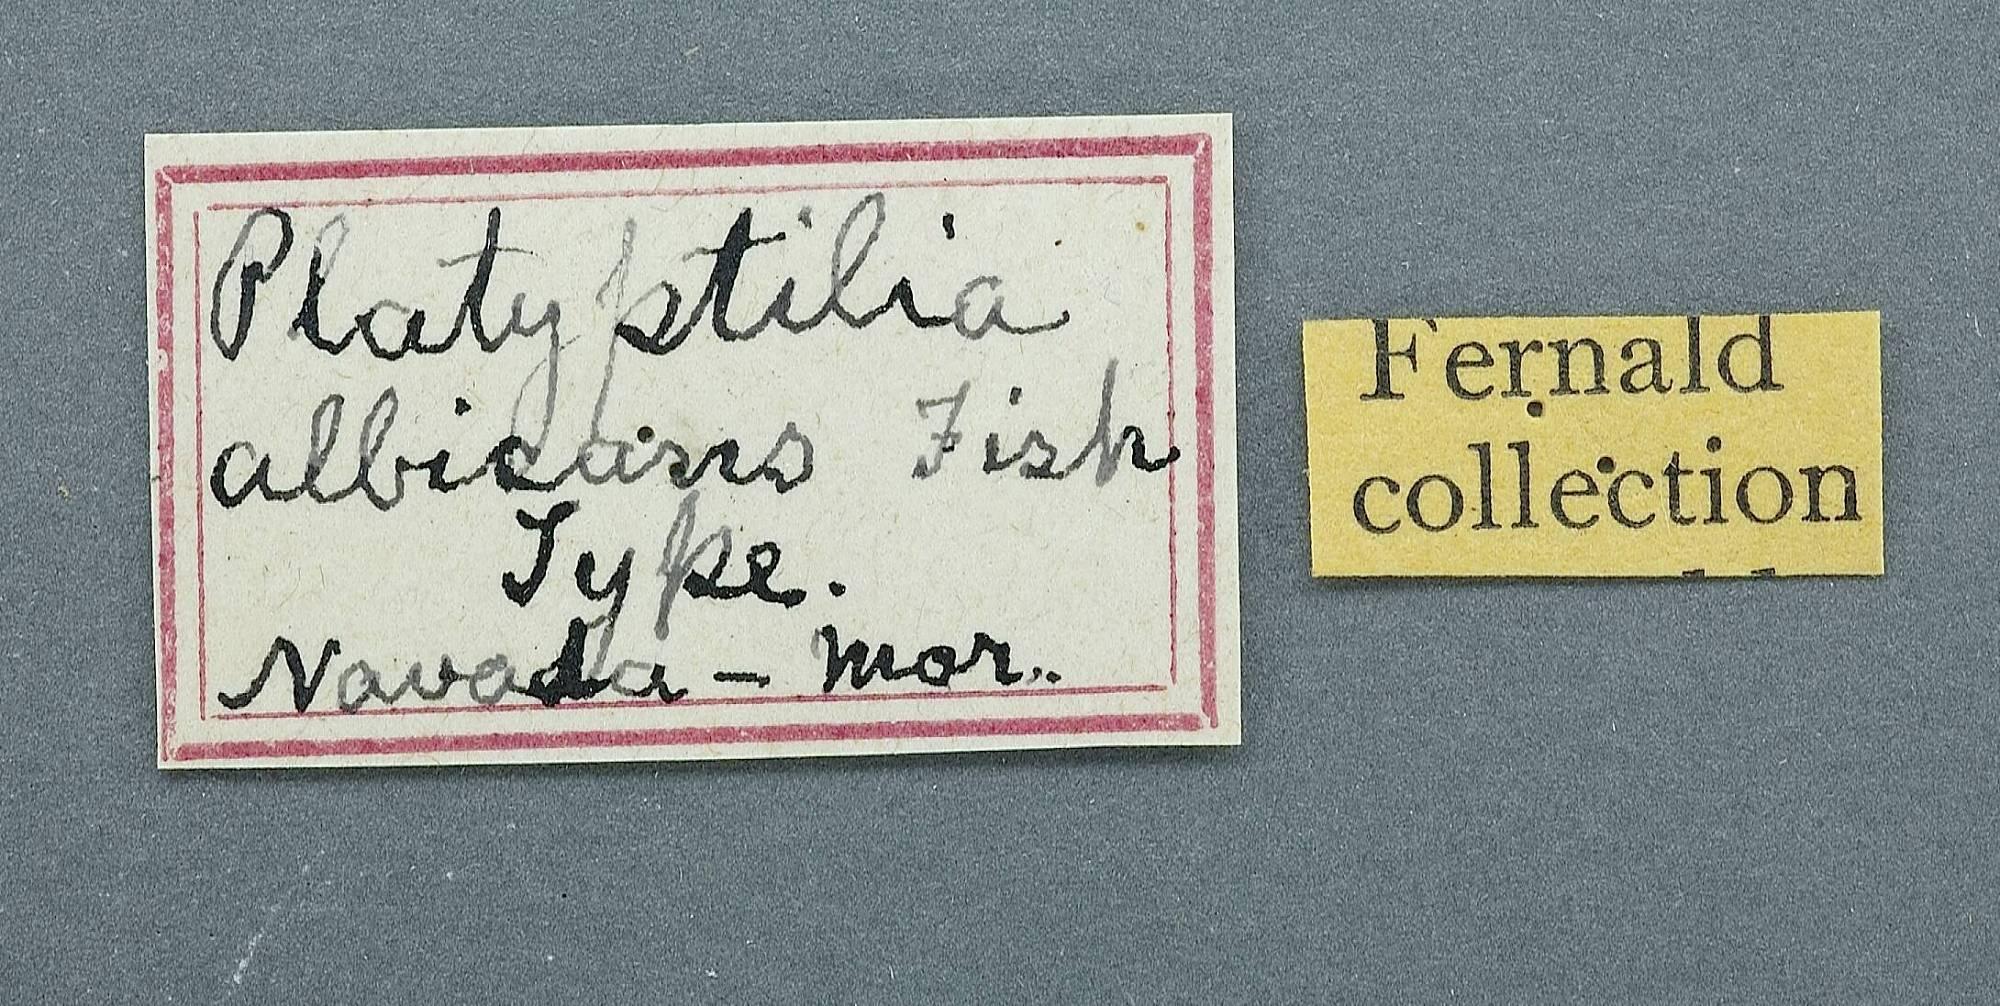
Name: Platyptilus albicans
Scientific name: Platyptilus albicans Fish, 1881
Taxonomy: Animalia, Arthropoda, Insecta, Lepidoptera, Pterophoridae
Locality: [not stated], [Not Stated], Nevada, United States
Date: Not recorded